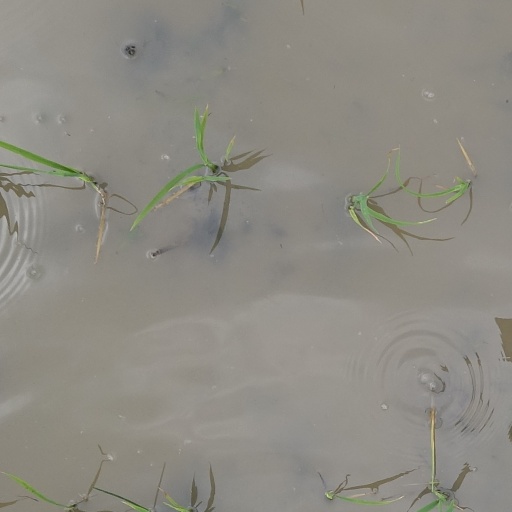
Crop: rice